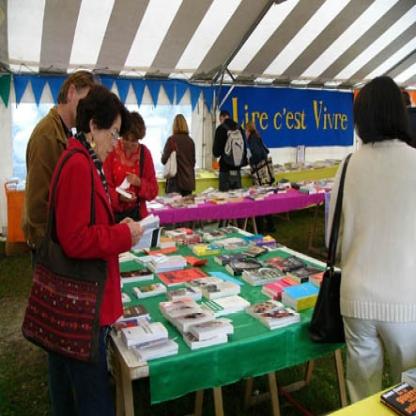
Scene: Indoor